The Inheritance or Fuckoffguysgoodday

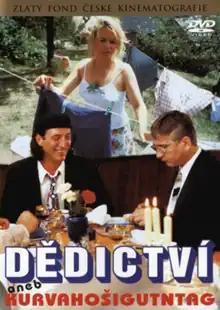
Czech DVD cover

The Inheritance or Fuckoffguysgoodday is a 1992 Czechoslovak comedy film directed by Věra Chytilová. It was entered into the 18th Moscow International Film Festival.